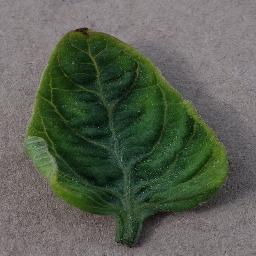
Label: Tomato___Tomato_Yellow_Leaf_Curl_Virus